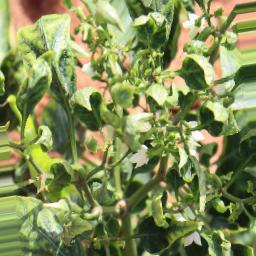
Label: mites_and_trips